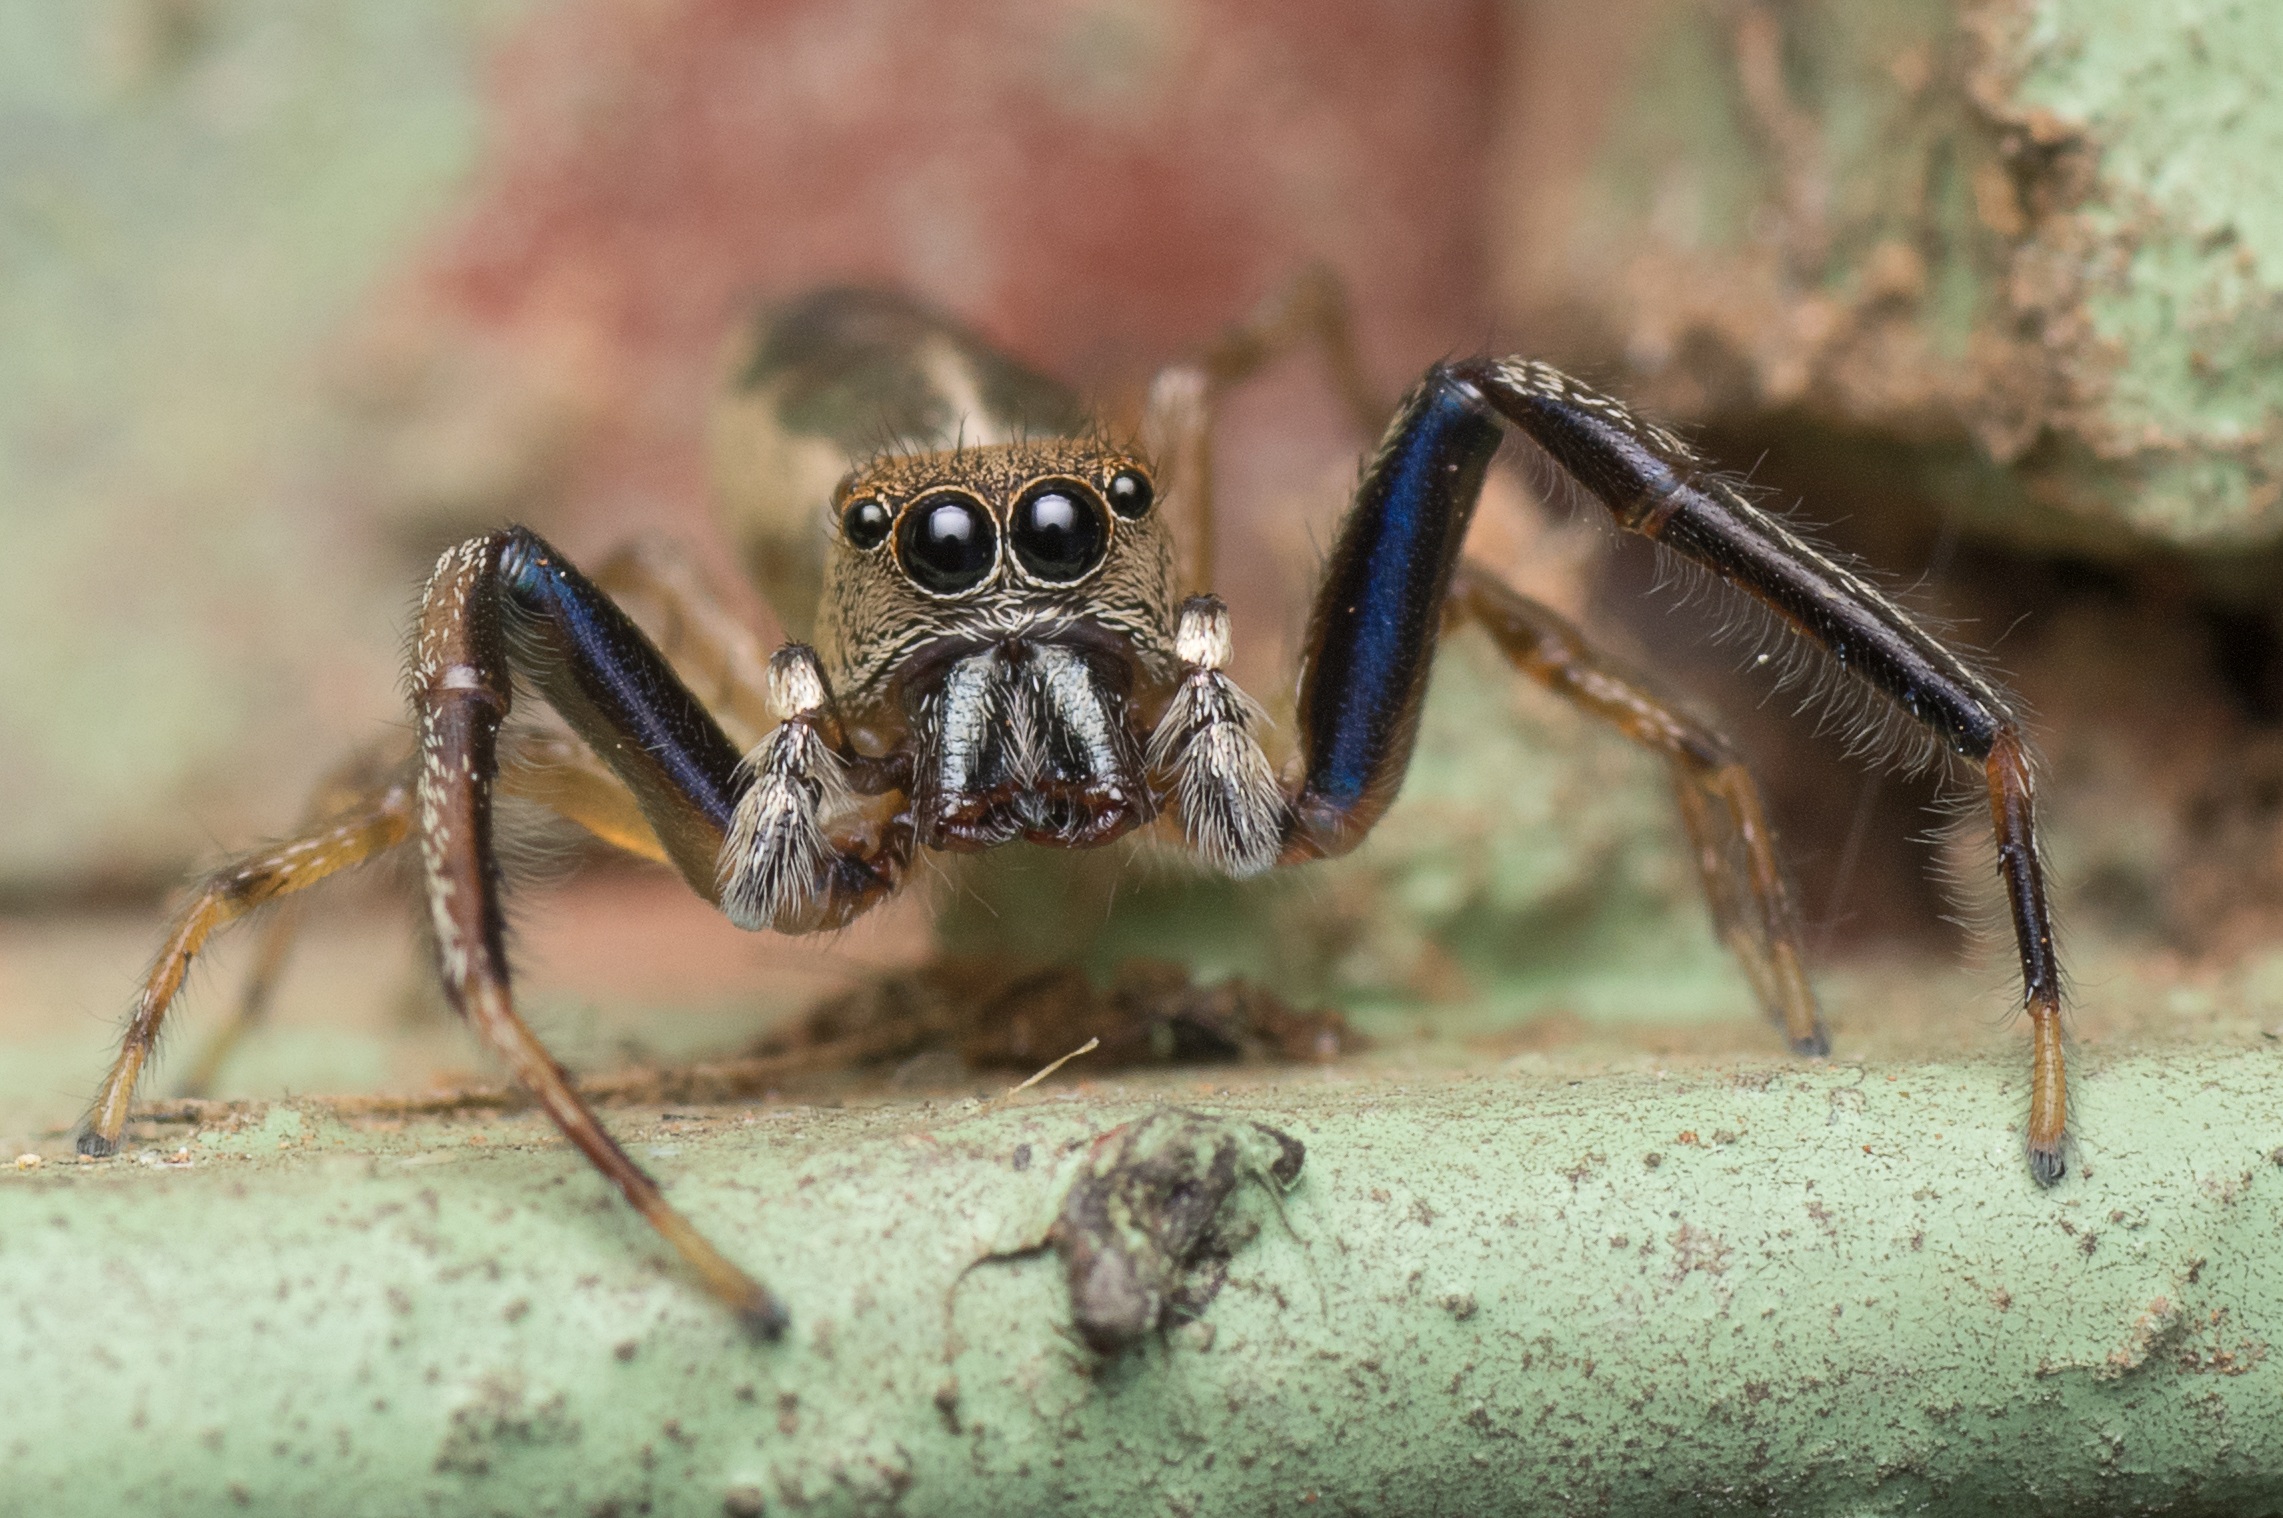
nature, animal, wildlife, insect, macro, bug, predator, fauna, invertebrate, close up, spider, legs, madagascar, hairy, arachnid, hunter, macro photography, arthropod, wolf spider, jumping spider